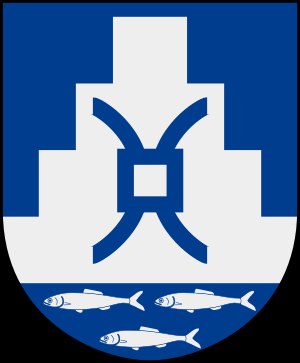
Skånemarkedet
...som siden blev beholdt da Skanör med Falsterbo kommune blev slået sammen med Vellinge kommun
Sildemarkedet ved Skanør og Falsterbo i Skåne var i middelalderen Danmarks største indkomstkilde efter Øresundstolden. Det sydvestligste Skåne var i flere århundreder i merkantil henseende det vigtigste sted i Danmark. Der blev betalt skat af saltet til konserveringen. Det kom fra Lüneburg og blev leveret af hansekøbmændene fra Lübeck.